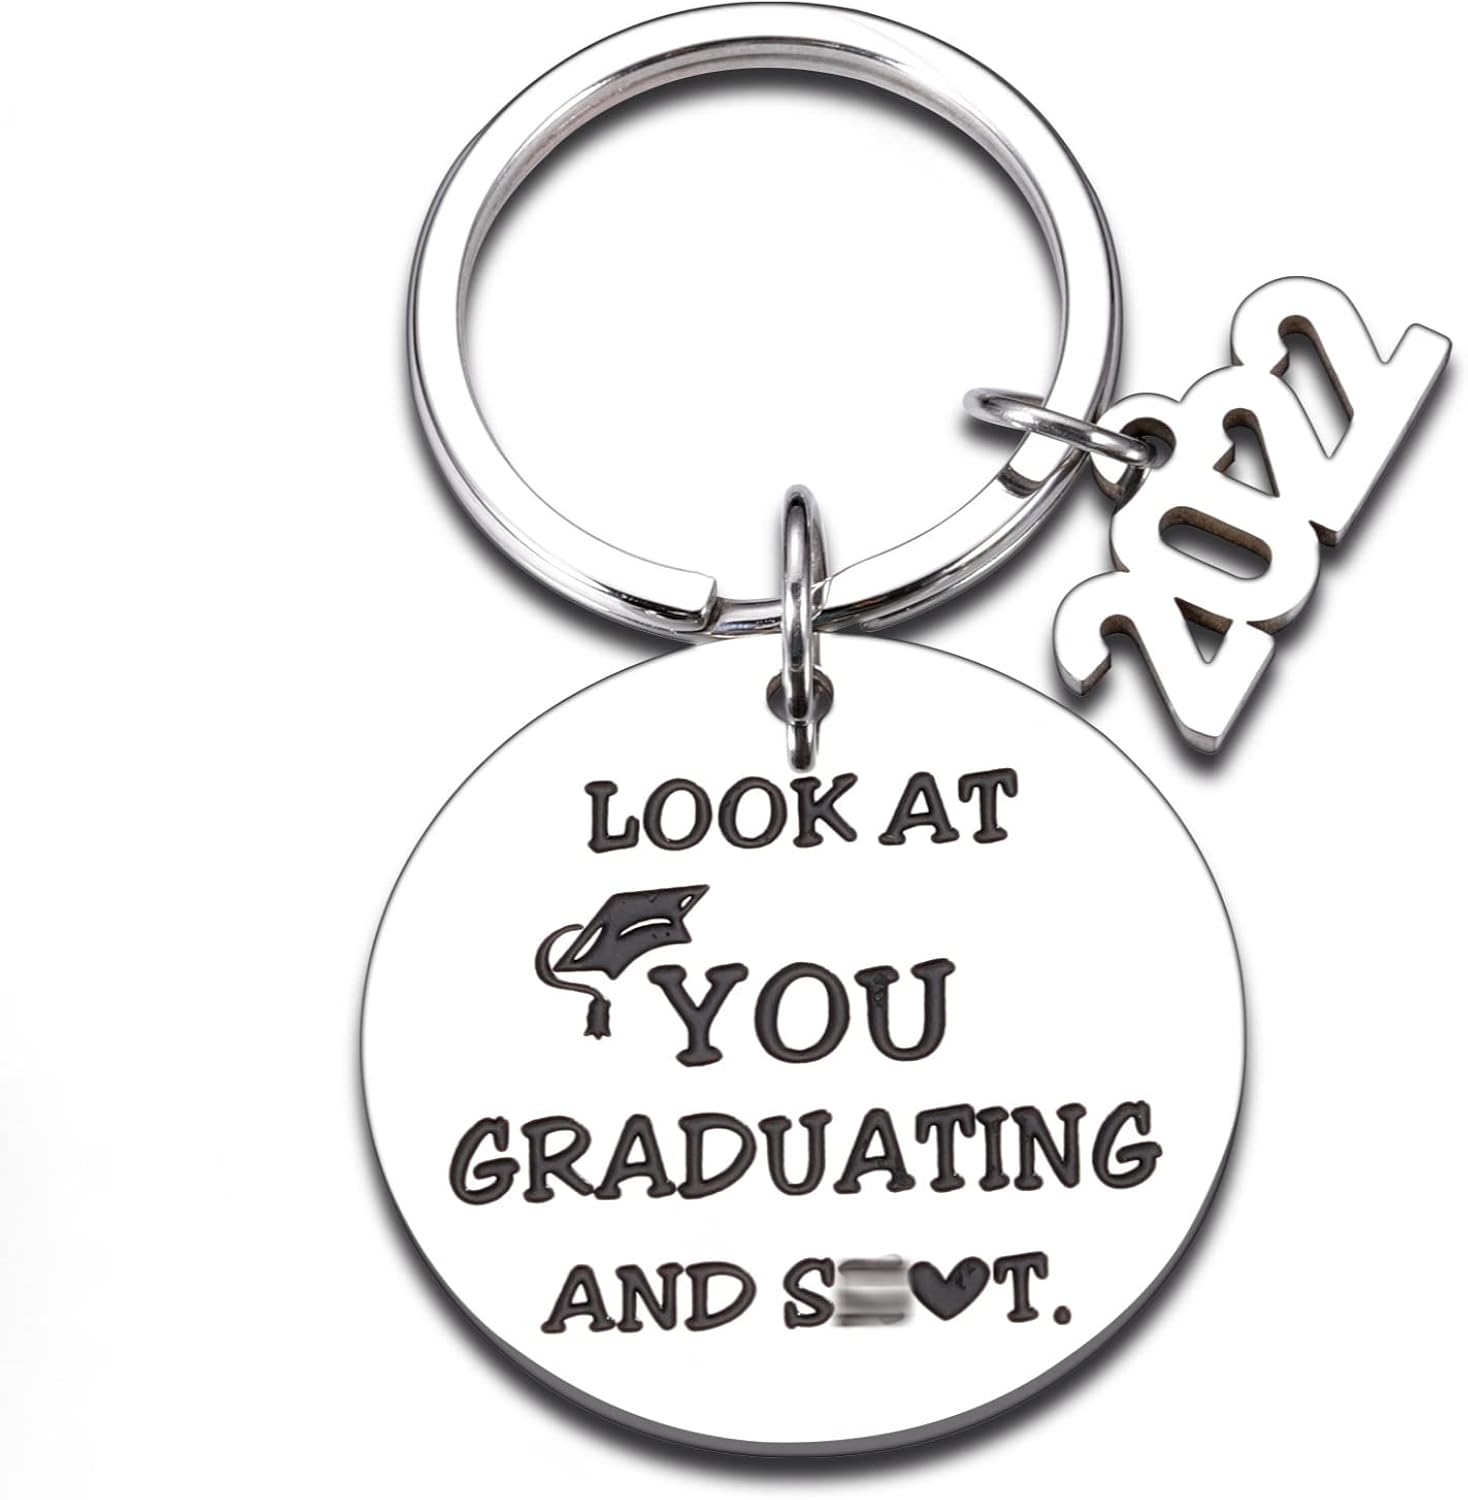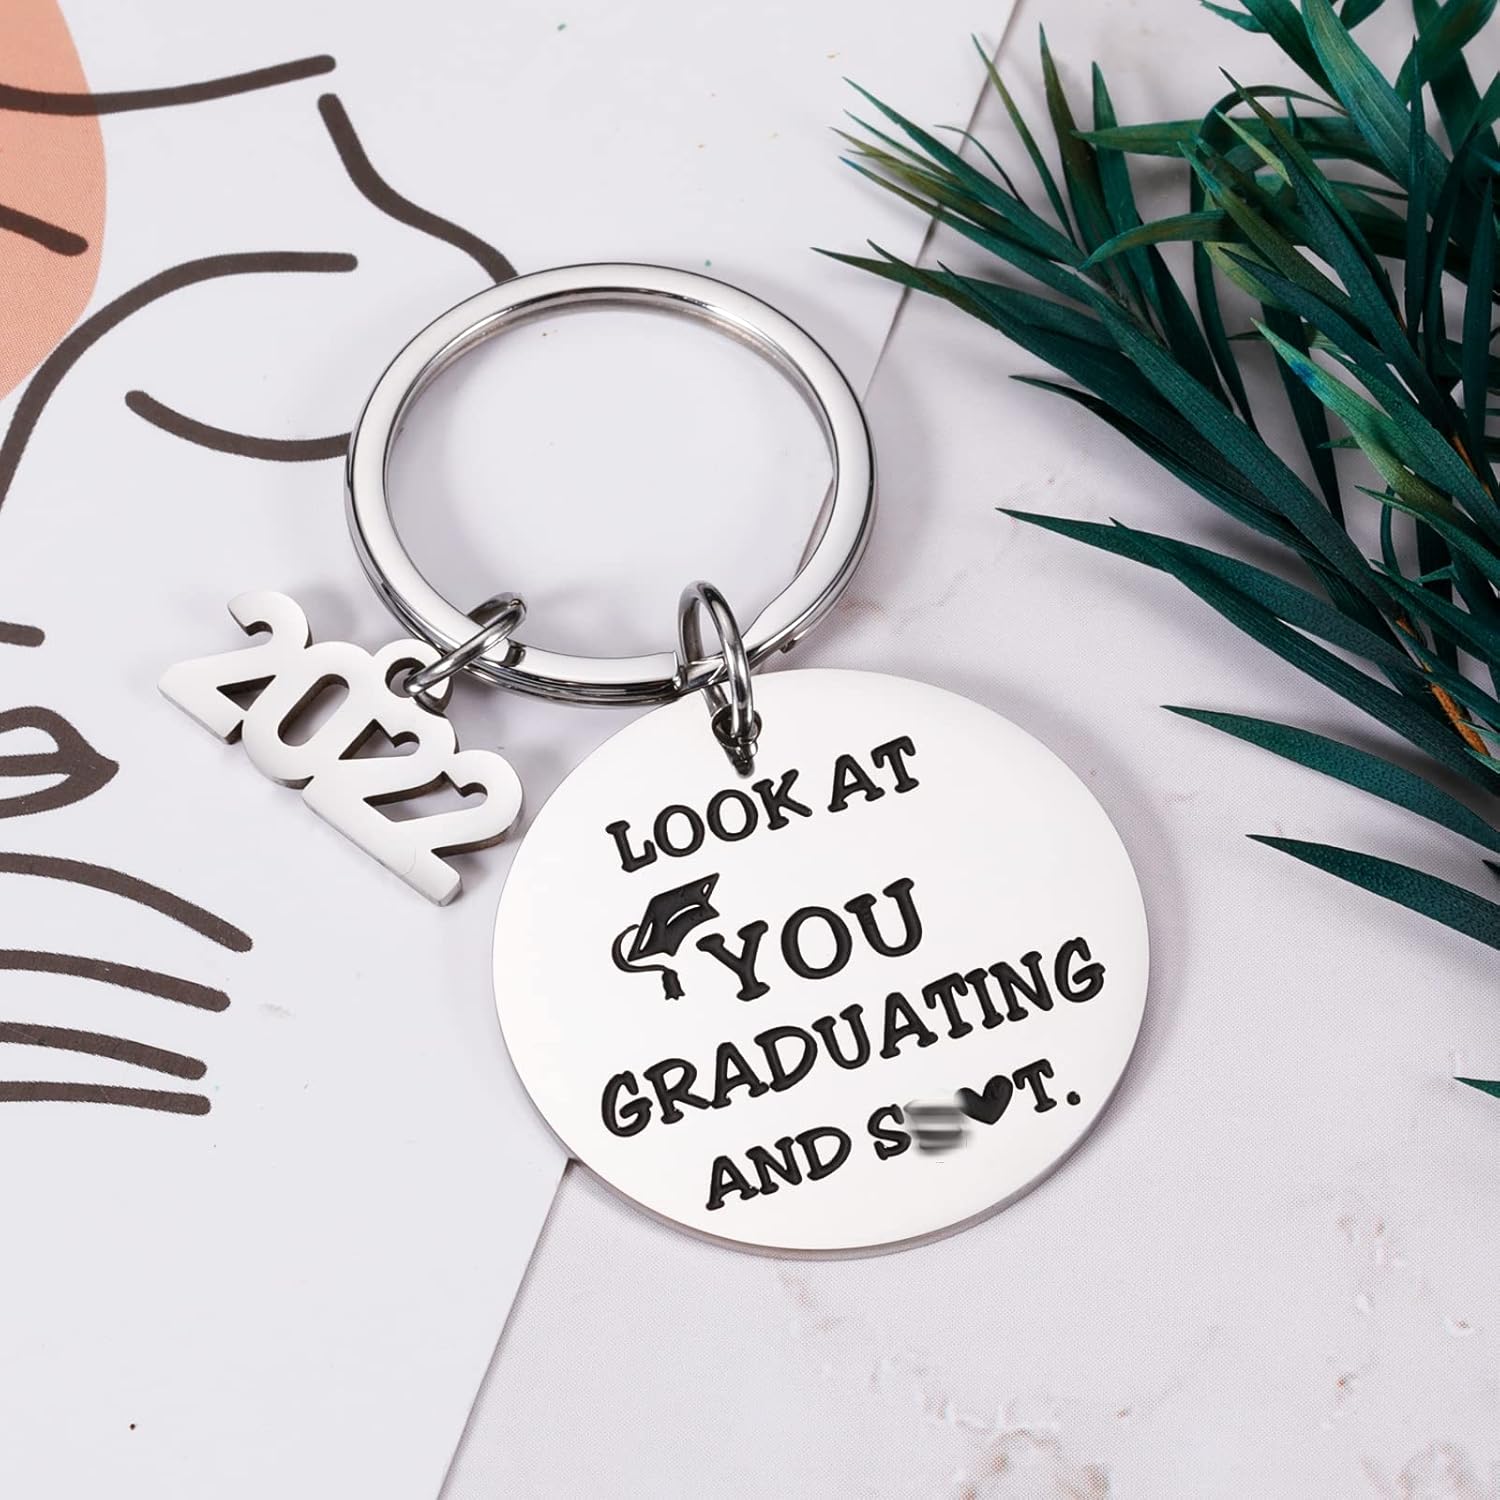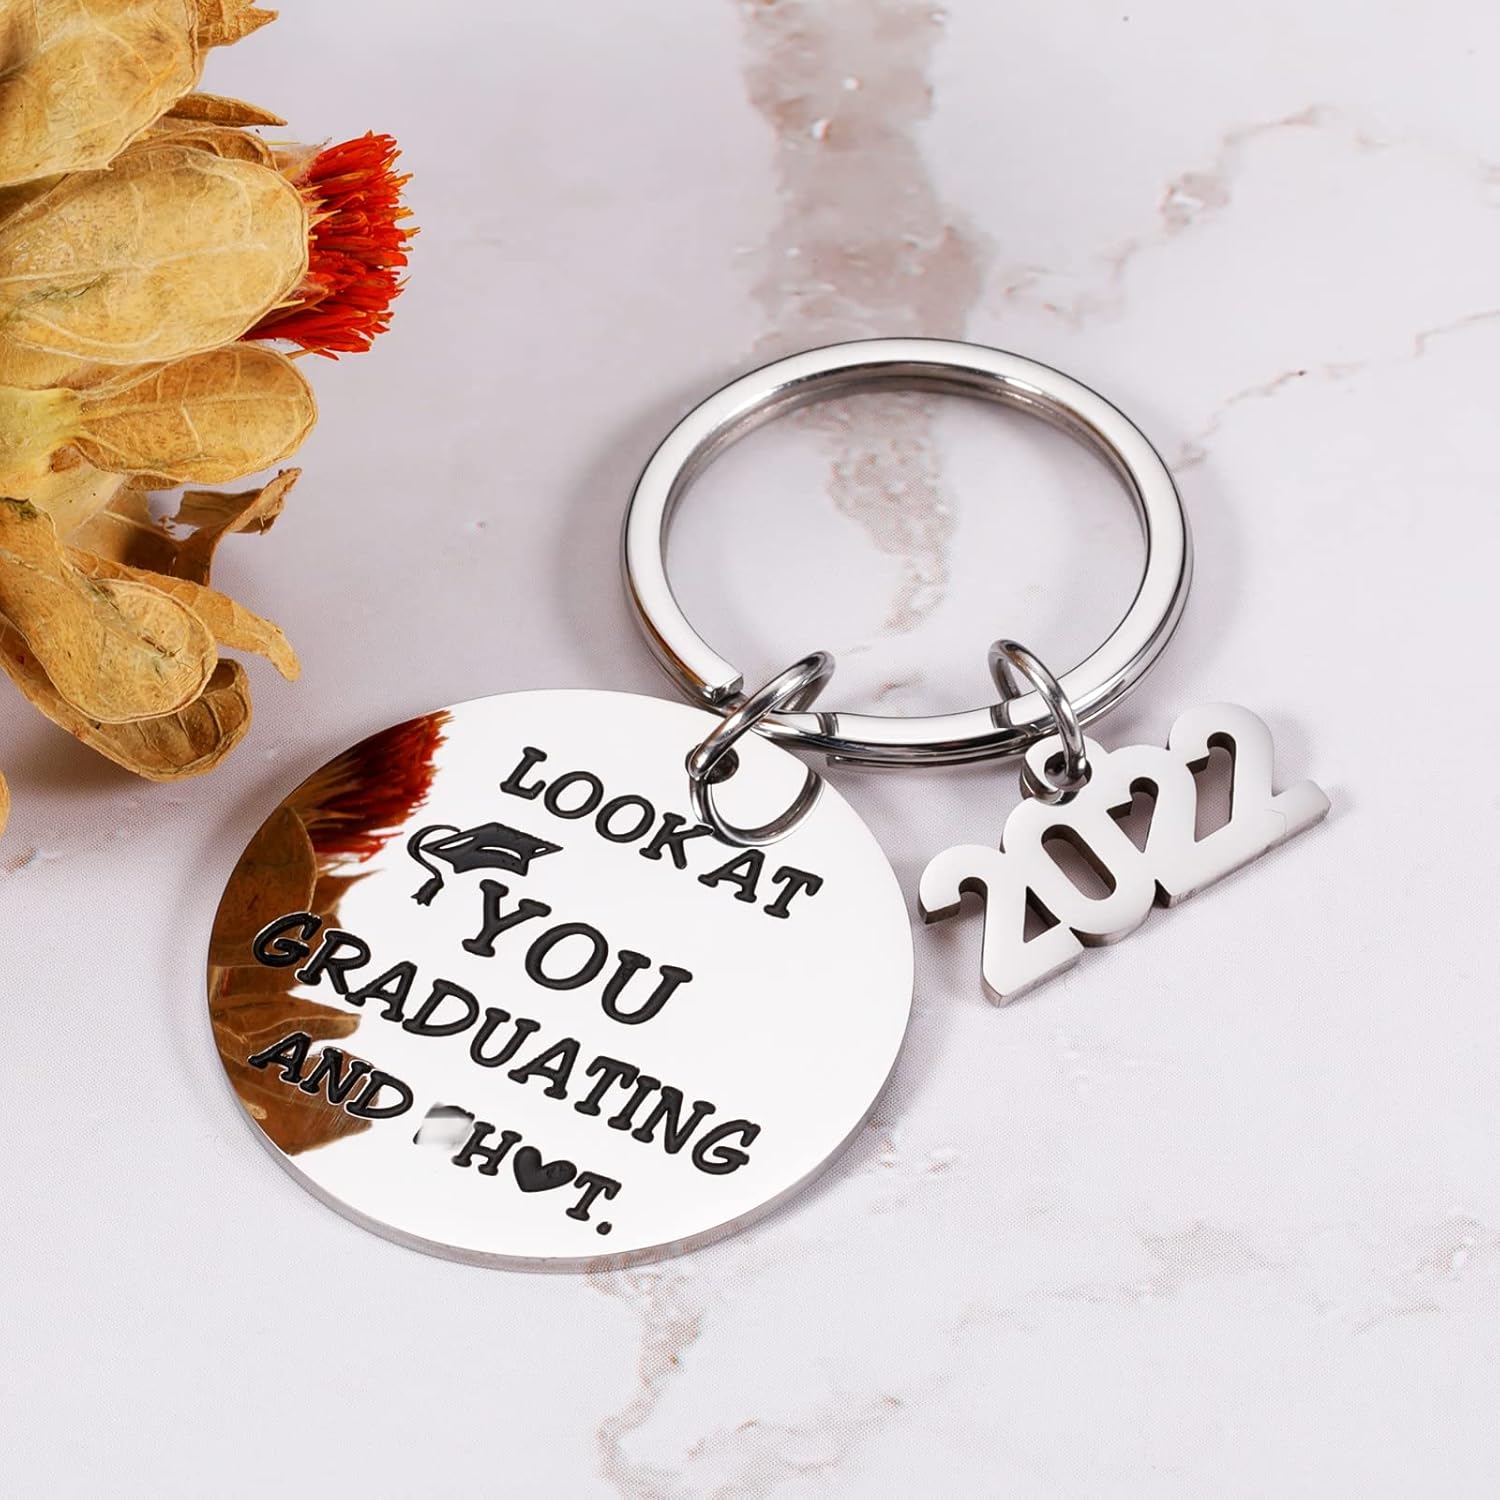
2022 Funny Graduation Gifts for Her Him Class of 2022 Grad Keychain Gifts for Students Bulk from Teacher College High School Senior PhD Master Degree Graduation Gifts for Graduates Women Men Boy Girls
Category: AMAZON FASHION
Look at you, graduating and s**t. Funny graduation keychain gifts for her, him, students, boys, girls on graduation season.  Unique grad gift for College, high school, middle school, primary school, kindergarten students. Perfect for PhD, master degree gradation, master nurse, doctoral graduation, law school graduation...✦✧✩✮✯ ☺CYKARA -- A brand of deep sincerity, great creativity & high quality.  -This is a collection of novelty and funny crafts. We devoted to provide you with the most fashionable and lovely products: Engraved or stamped keychains, keyrings, wallet insert cards, bookmarks with tassel, bookmarkers with chain, different kinds of stylish crafts for different group of people and ages. -In our store, you can find gifts for all kinds of occasions: Christmas, Valentine’s, Birthday, Graduation, Wedding, Anniversary, Father’s Day, Coworker Leaving, etc. It is a perfect way for you to express your love and concern to someone you love, admire, or respect. Meaningful and memorable keepsake for women, men, boys, girls, female, male. ♥ Our product comes with elegant gift box/envelope, so it is ready for giving! ♥ -We also devoted to provide you with the most intimate service, if you have any concern or suggestion, feel free to contact us. Your satisfaction is our ultimate goal!
Features: stainless steel | 进口 | Pull On closure | ❤ Funny Graduation Keychain 2022 -- Humorous key chain engraved with: “Look at you, graduating and s**t.” and a cute bachelor cap, attached with a 2022 pendant. Makes a funny graduation gifts for graduates in 2022. Send this adorable keychain as a graduation keepsake to your students, kids, son, daughter, granddaughter, grandson or best friend, classmate to congrats his/her graduation. This gift will be a great inspiration for them even after graduation season. | ❤ College Graduation Gift Idea -- Perfect graduation gifts for her, him, students, teen boys, girls, women, men on graduation season. Suitable PhD, Master Degree graduation gifts, college, high school senior, middle school, kindergarten graduation gifts for student, graduates. Choose this graduation keychain for your best friend, besties, bff, classmates, roommates, send it to them on graduation party, farewell ceremony, this key ring will be a memorable keepsake that they will cherish forever. | ❤ Class of 2022 Gifts for Students -- It’s a suitable class of 2022 classroom gift for students from teacher in bulk. Perfect for high school senior, college, middle school students. Great new adventure, graduation ceremony, grad party, holiday season gifts for classmates, roommates, schoolmates from best friends, bff, besties. Bulk graduation gift for 2022 graduates, students from teacher, headmaster, school principal. | ❤ Nursing Medical School Grad Gifts -- This keychain of graduation theme is also a great keepsake for masters nurses students, medical masters graduates. Send this inspirational key ring as a nursing/medical school, law school graduation, celebration party, farewell party gifts for new nurse, doctor, law school students. With this lovely keychain, they will face the upcoming chapter of their life with a bright smile! | ❤ High-Quality Keyring -- Our key ring is made of eco-friendly and high-quality stainless steel. It does not fade, rust deform or give off metal smell. The pendant is solidly made and could last forever. After sale service is provided for every customer. If there is any question before or after purchase, please feel free to contact us. We will be very glad to help you and try our best to make things right.